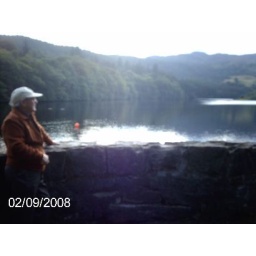
The old ruins of the old Clunie foot bridge over the river Garry